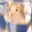
Label: hamster